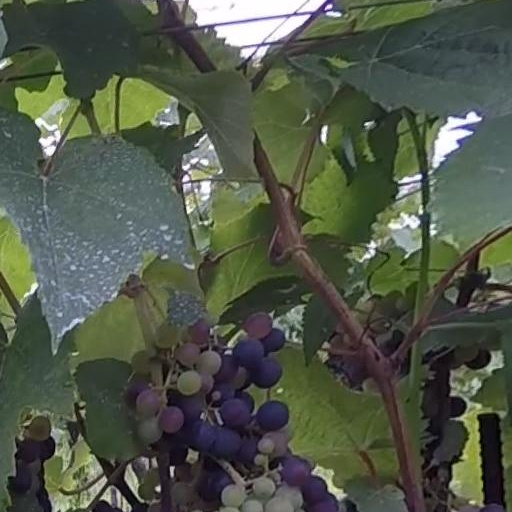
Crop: grape